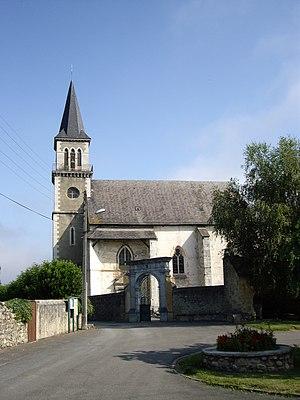
Pouzac est une commune française située dans le département des Hautes-Pyrénées, en région Occitanie.
Cet article recense les monuments historiques des Hautes-Pyrénées, en France.